Nikola Aksentijević

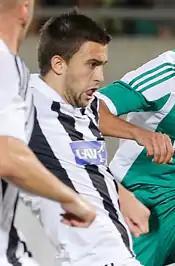
Aksentijević with Partizan in 2013

Nikola Aksentijević (born 9 March 1993) is a Serbian professional footballer who plays as a defender for Javor Ivanjica.